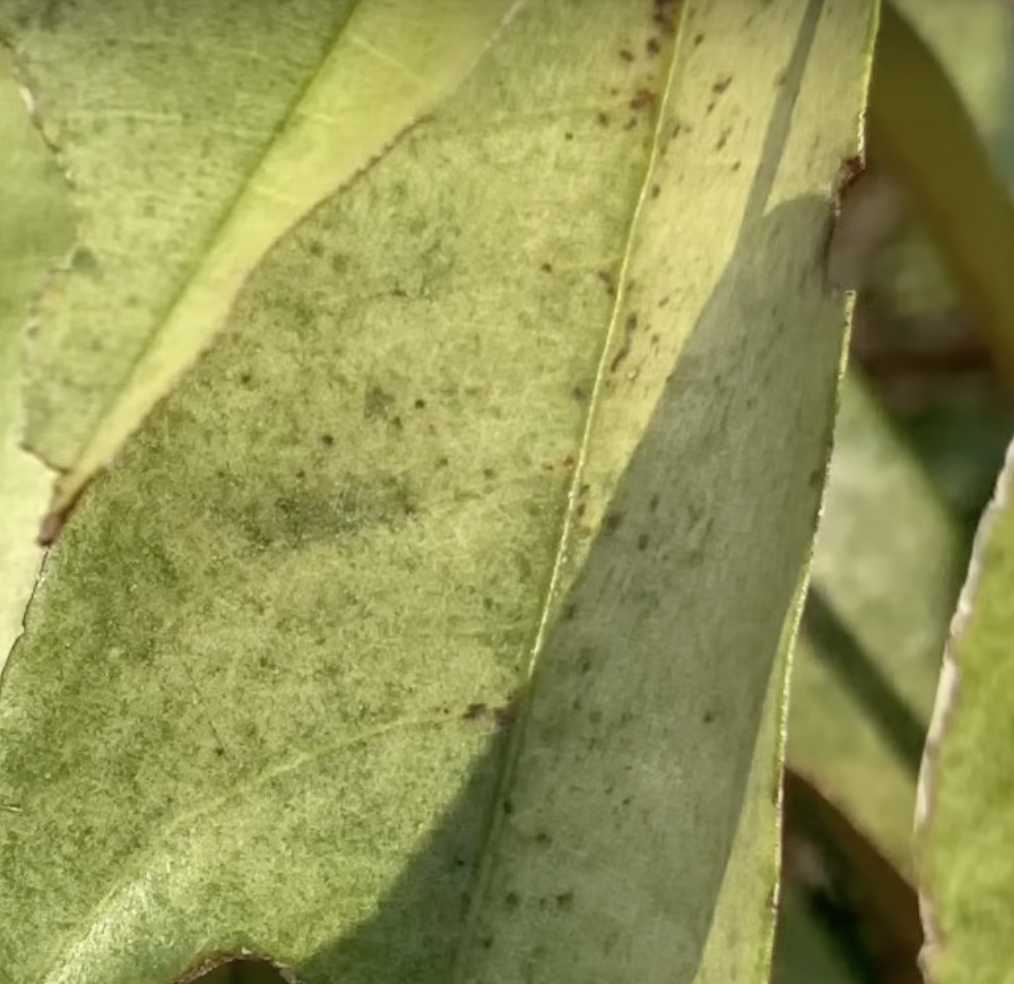
Label: sooty_mold